Llanero

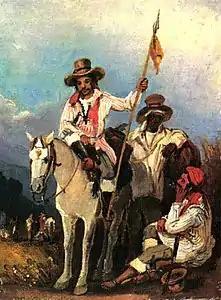
"Llaneros", painting by Ferdinand Bellermann (1843)

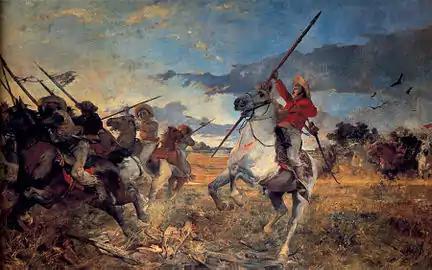
Arturo Michelena, "Vuelvan Caras". At the Battle of Las Queseras del Medio, José Antonio Páez ordered his to turn and attack the pursuing Spanish cavalry.

In the 16th century, the first herd was introduced about twenty-five leagues from the city of Calabozo by Cristóbal Rodríguez along with eleven families from El Tocuyo. He founded the town that he called San Luis de la Unión. From there the plains began to populate thanks to the mares and foals brought from the New Kingdom of Granada and the different Andalusian families from Seville, Almería, Granada, Cádiz, Jaén and Córdoba.